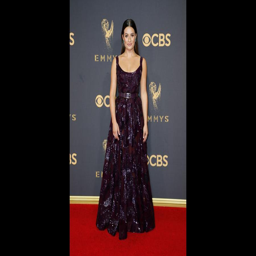
pop artist on the red carpet .